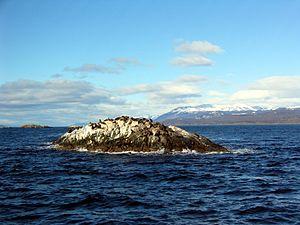
Le canal Beagle est un accident géographique de l'extrême sud du continent américain, qui est situé entre les méridiens 68° 36′ 38,5″ O et 66° 25′ 00″ O. Sa partie orientale constitue la limite internationale entre le Chili et l'Argentine, mais sa partie occidentale appartient au Chili. Il s'agit d'un chenal fuégien qui sépare la grande île de la Terre de Feu de plusieurs îles au sud.
Les îlots Les Éclaireurs est un petit archipel d'îlots, situés dans le canal Beagle, côté territorial argentin, à l'Est de la baie d'Ushuaïa. Les Amérindiens Yamanas les nommèrent Kashuna.